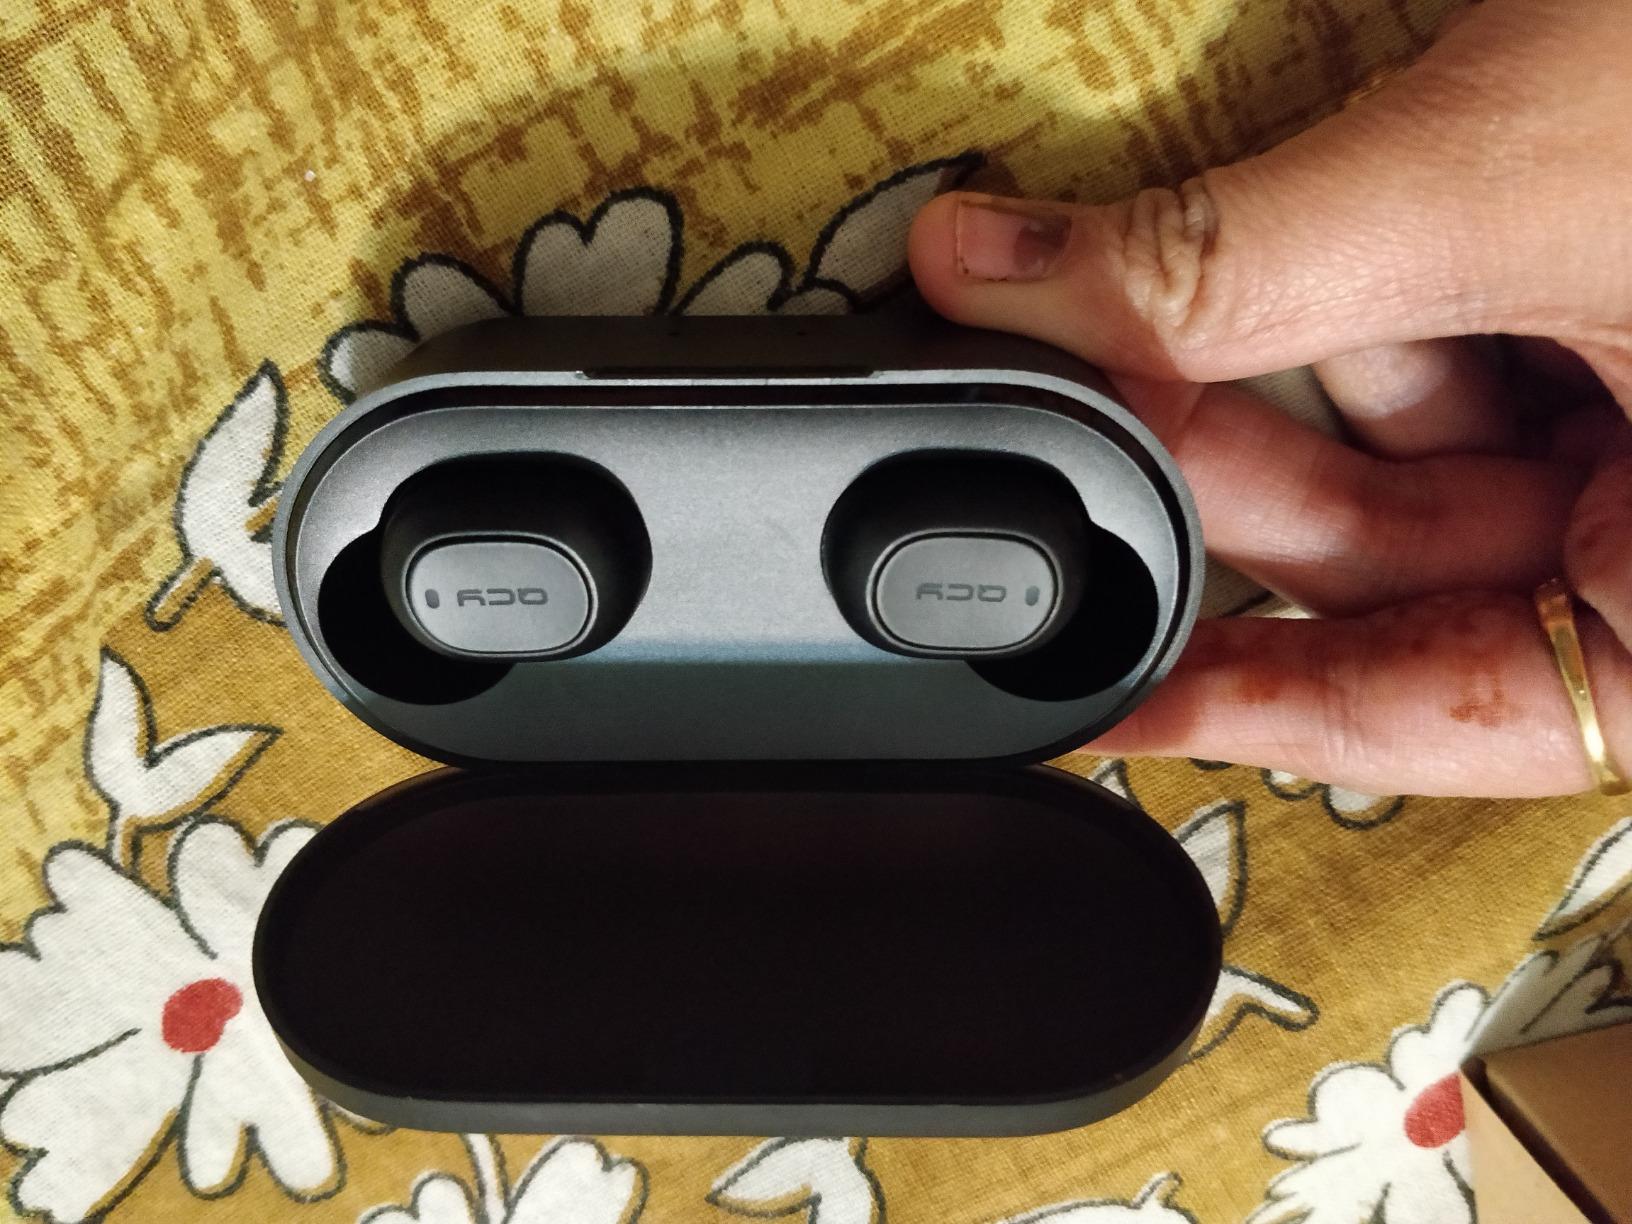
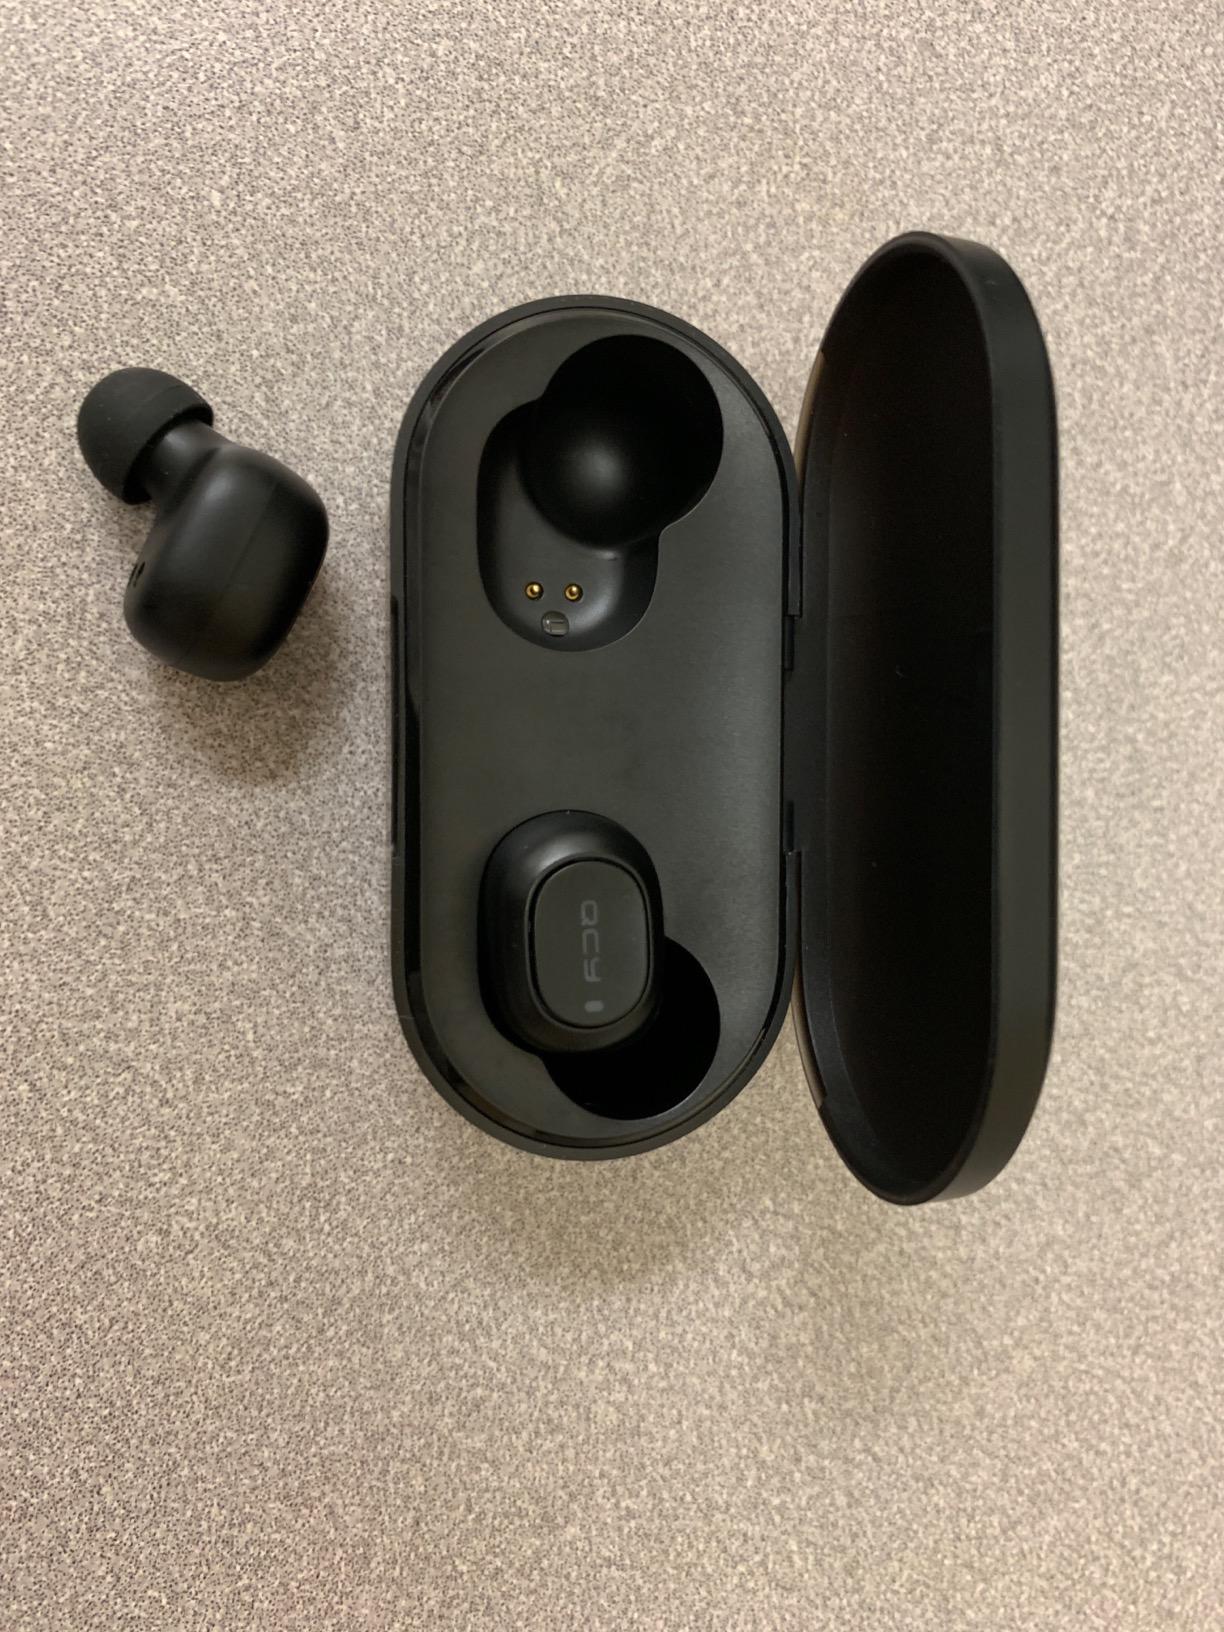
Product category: earbuds
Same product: yes